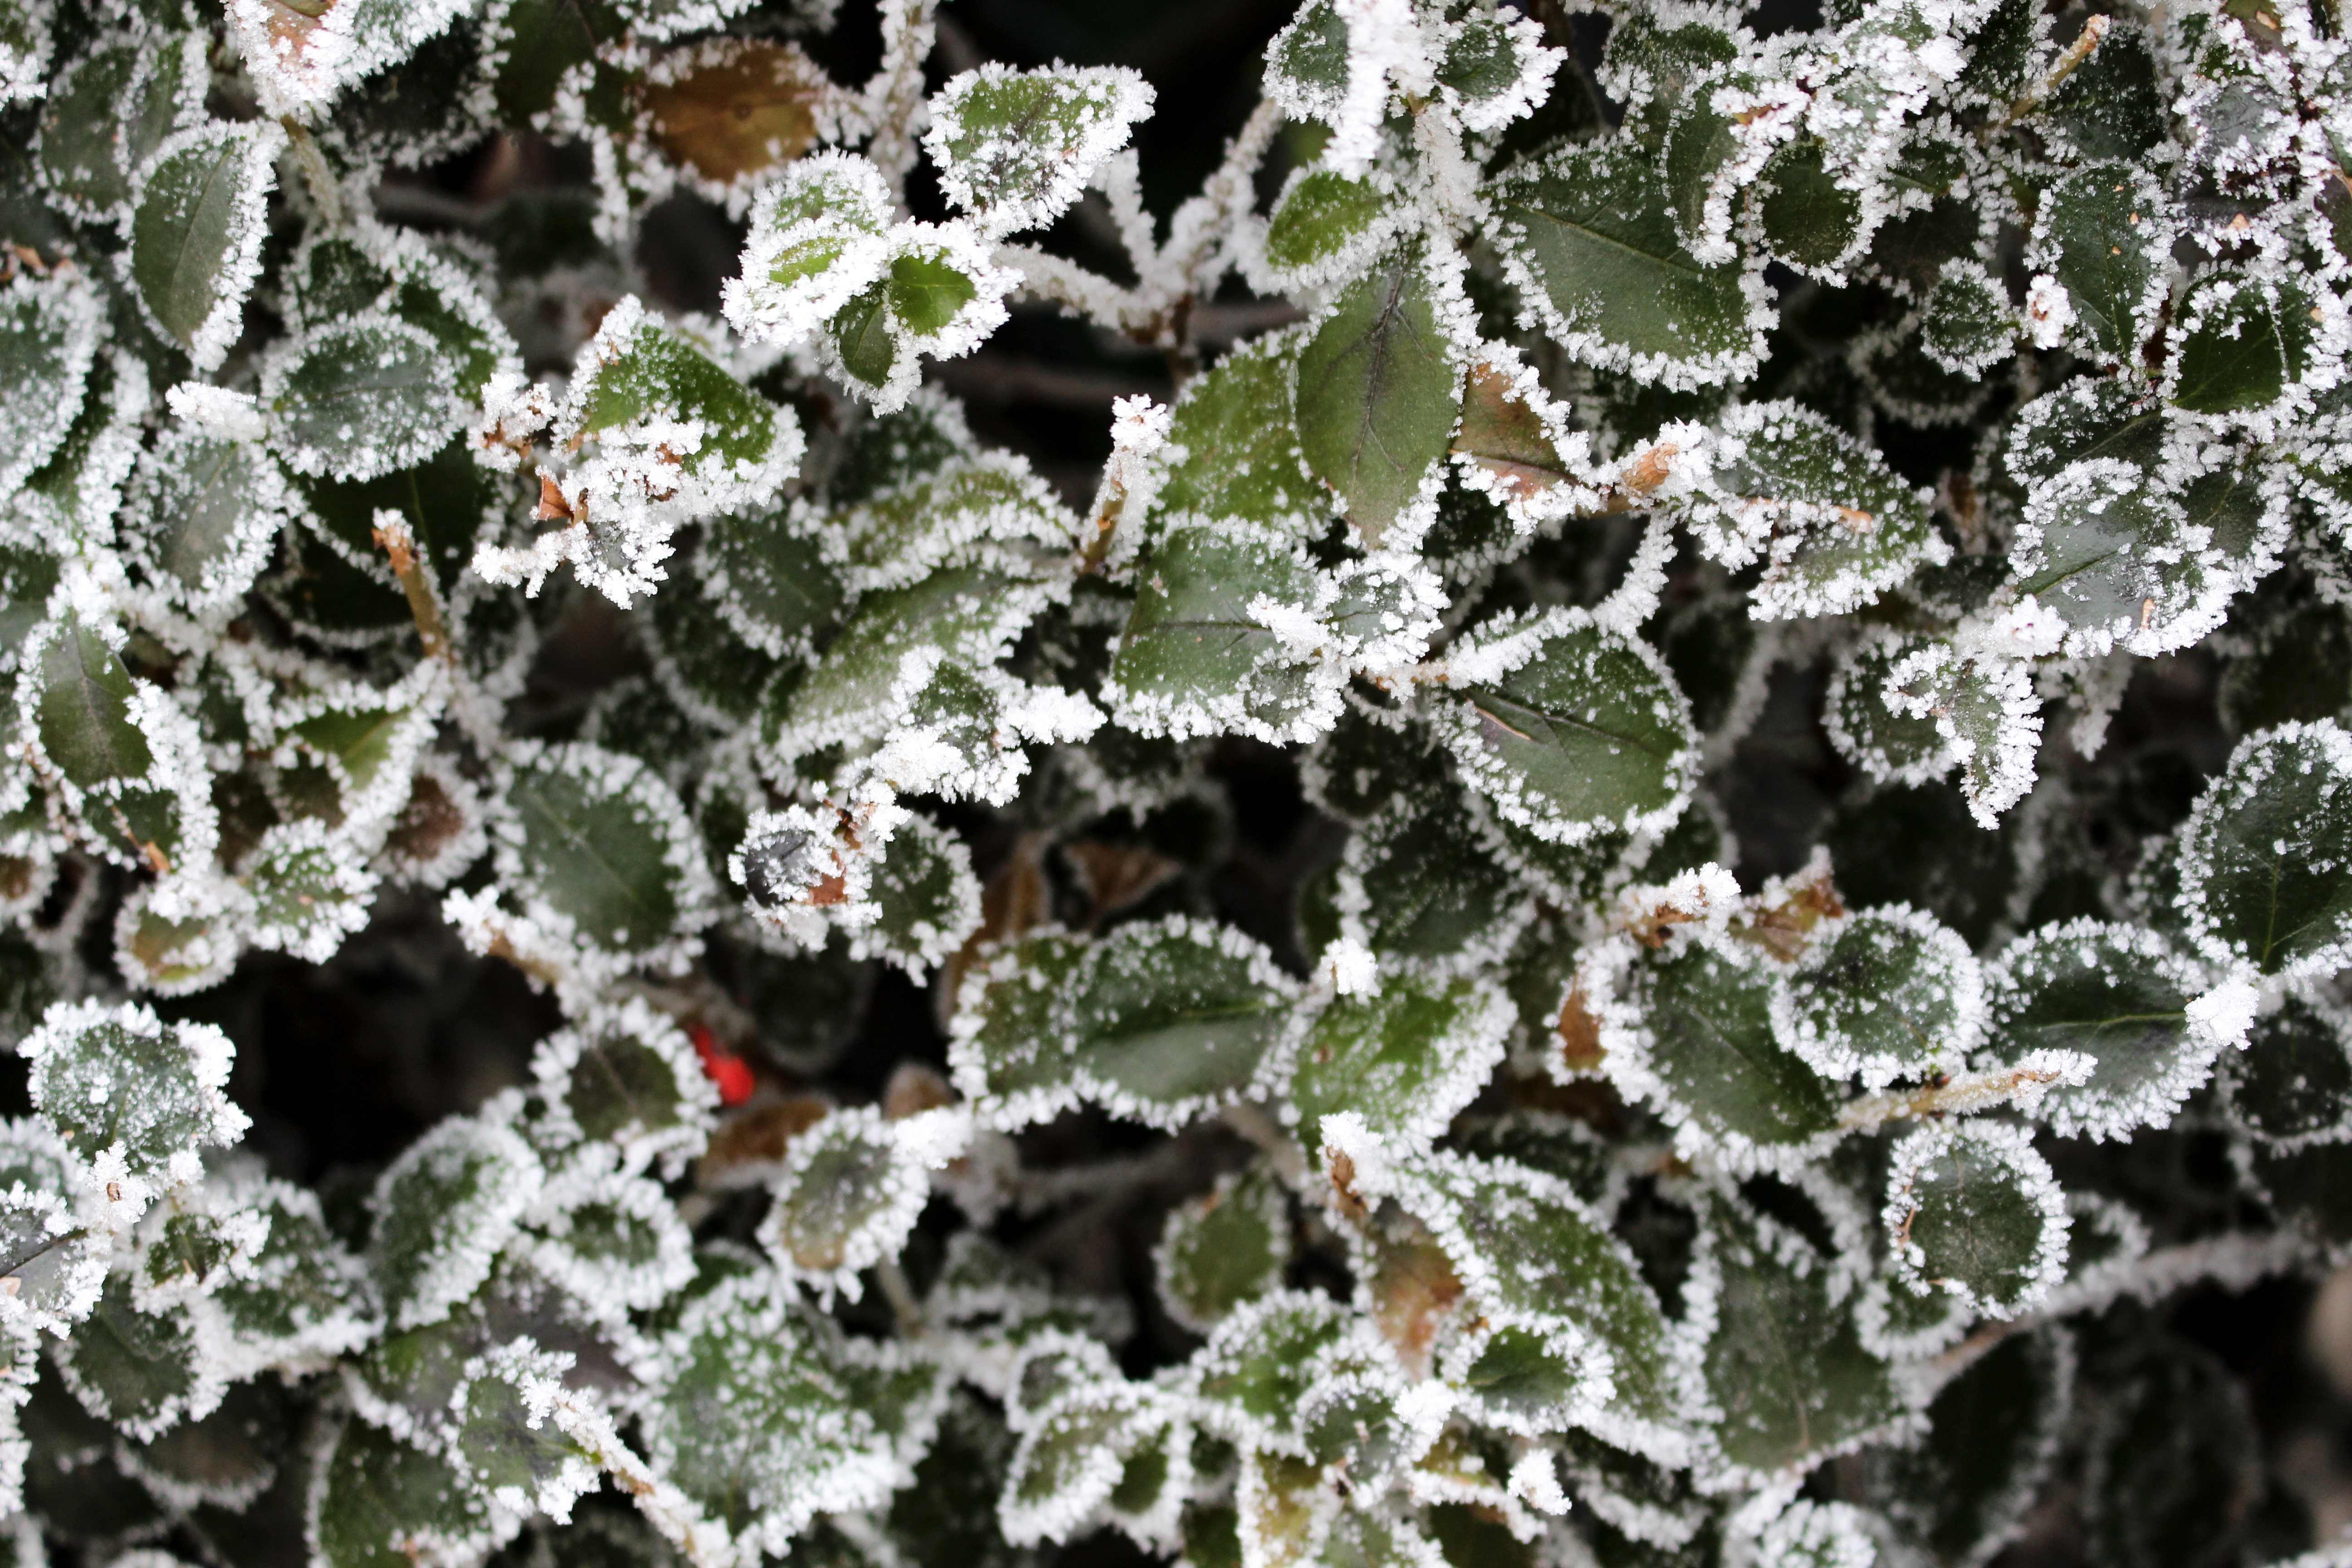
nature, branch, cold, winter, plant, leaf, flower, frost, pattern, green, botany, flora, shrub, rime, privet, land plant